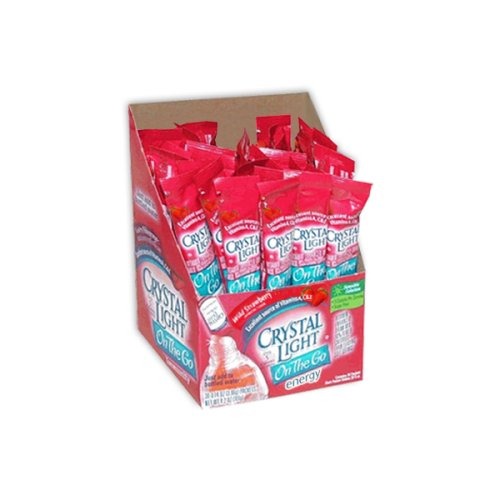
Item Name: Crystal Light On the Go Wild Strawberry (Box of 30)
Product Description: 0.13 oz in sealed packet. Case of 30 packets.
Value: 30.0
Unit: Count

Price: 15.99